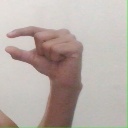
अक्षर: ग